Tornado Alley

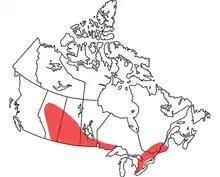
Canadian Tornado Alley

Some researchers argue that there are several Tornado Alleys. In addition to the Texas/Oklahoma/Kansas core, such other areas include the Upper Midwest, the lower Ohio Valley, the Tennessee Valley, and the lower Mississippi valley, which may have respective distinguishing characteristics. A coherent conception considers that there is a single Tornado Alley in the United States and Canada, and that this can simply be subdivided into smaller areas based on regional attributes.